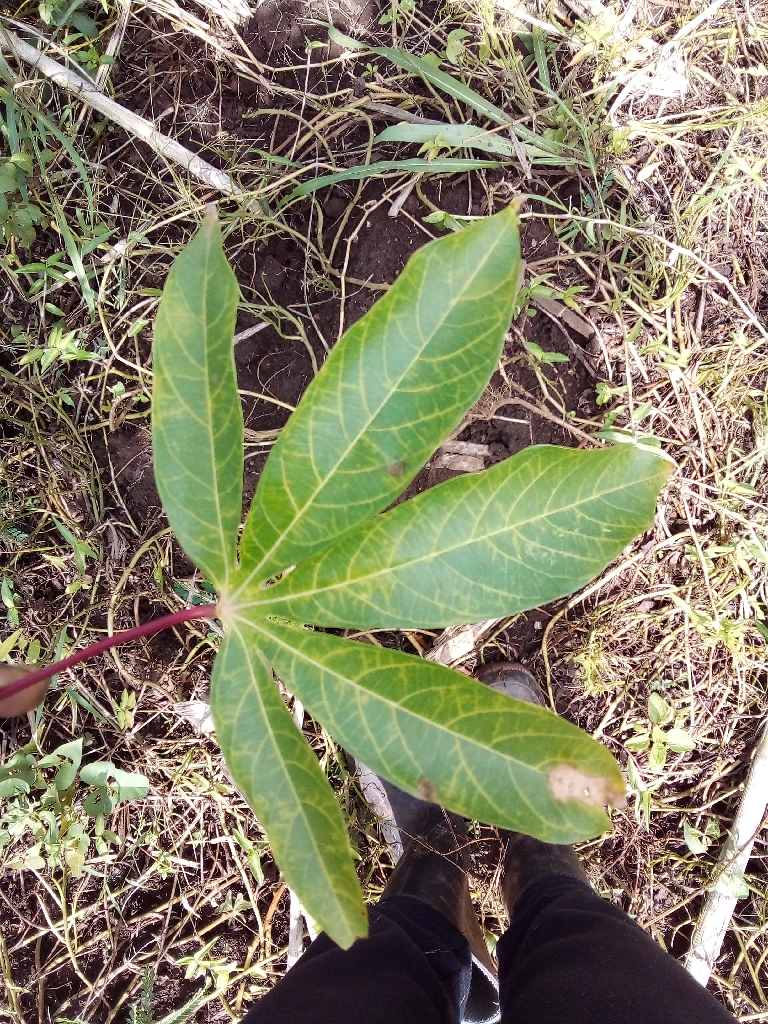
Label: cassava brown streak disease (cbsd)